Shinji Station

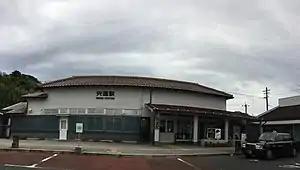
Shinji Station, 2019

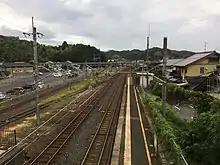
Station platform

Shinji Station is served by the JR West San'in Main Line, and is located 368.9 kilometers from the terminus of the line at . It is also the terminus of the 81.9 kilometer Kisuki Line to